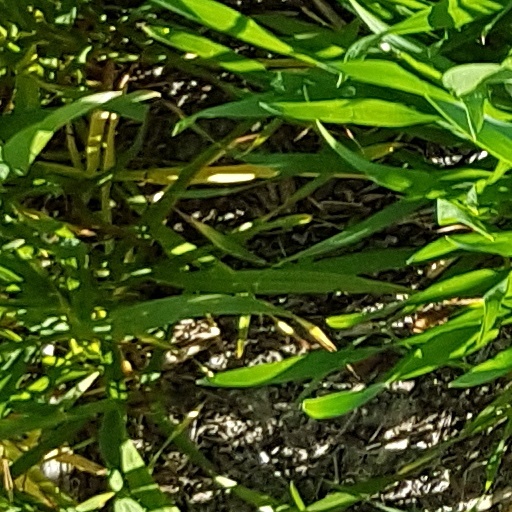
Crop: wheat